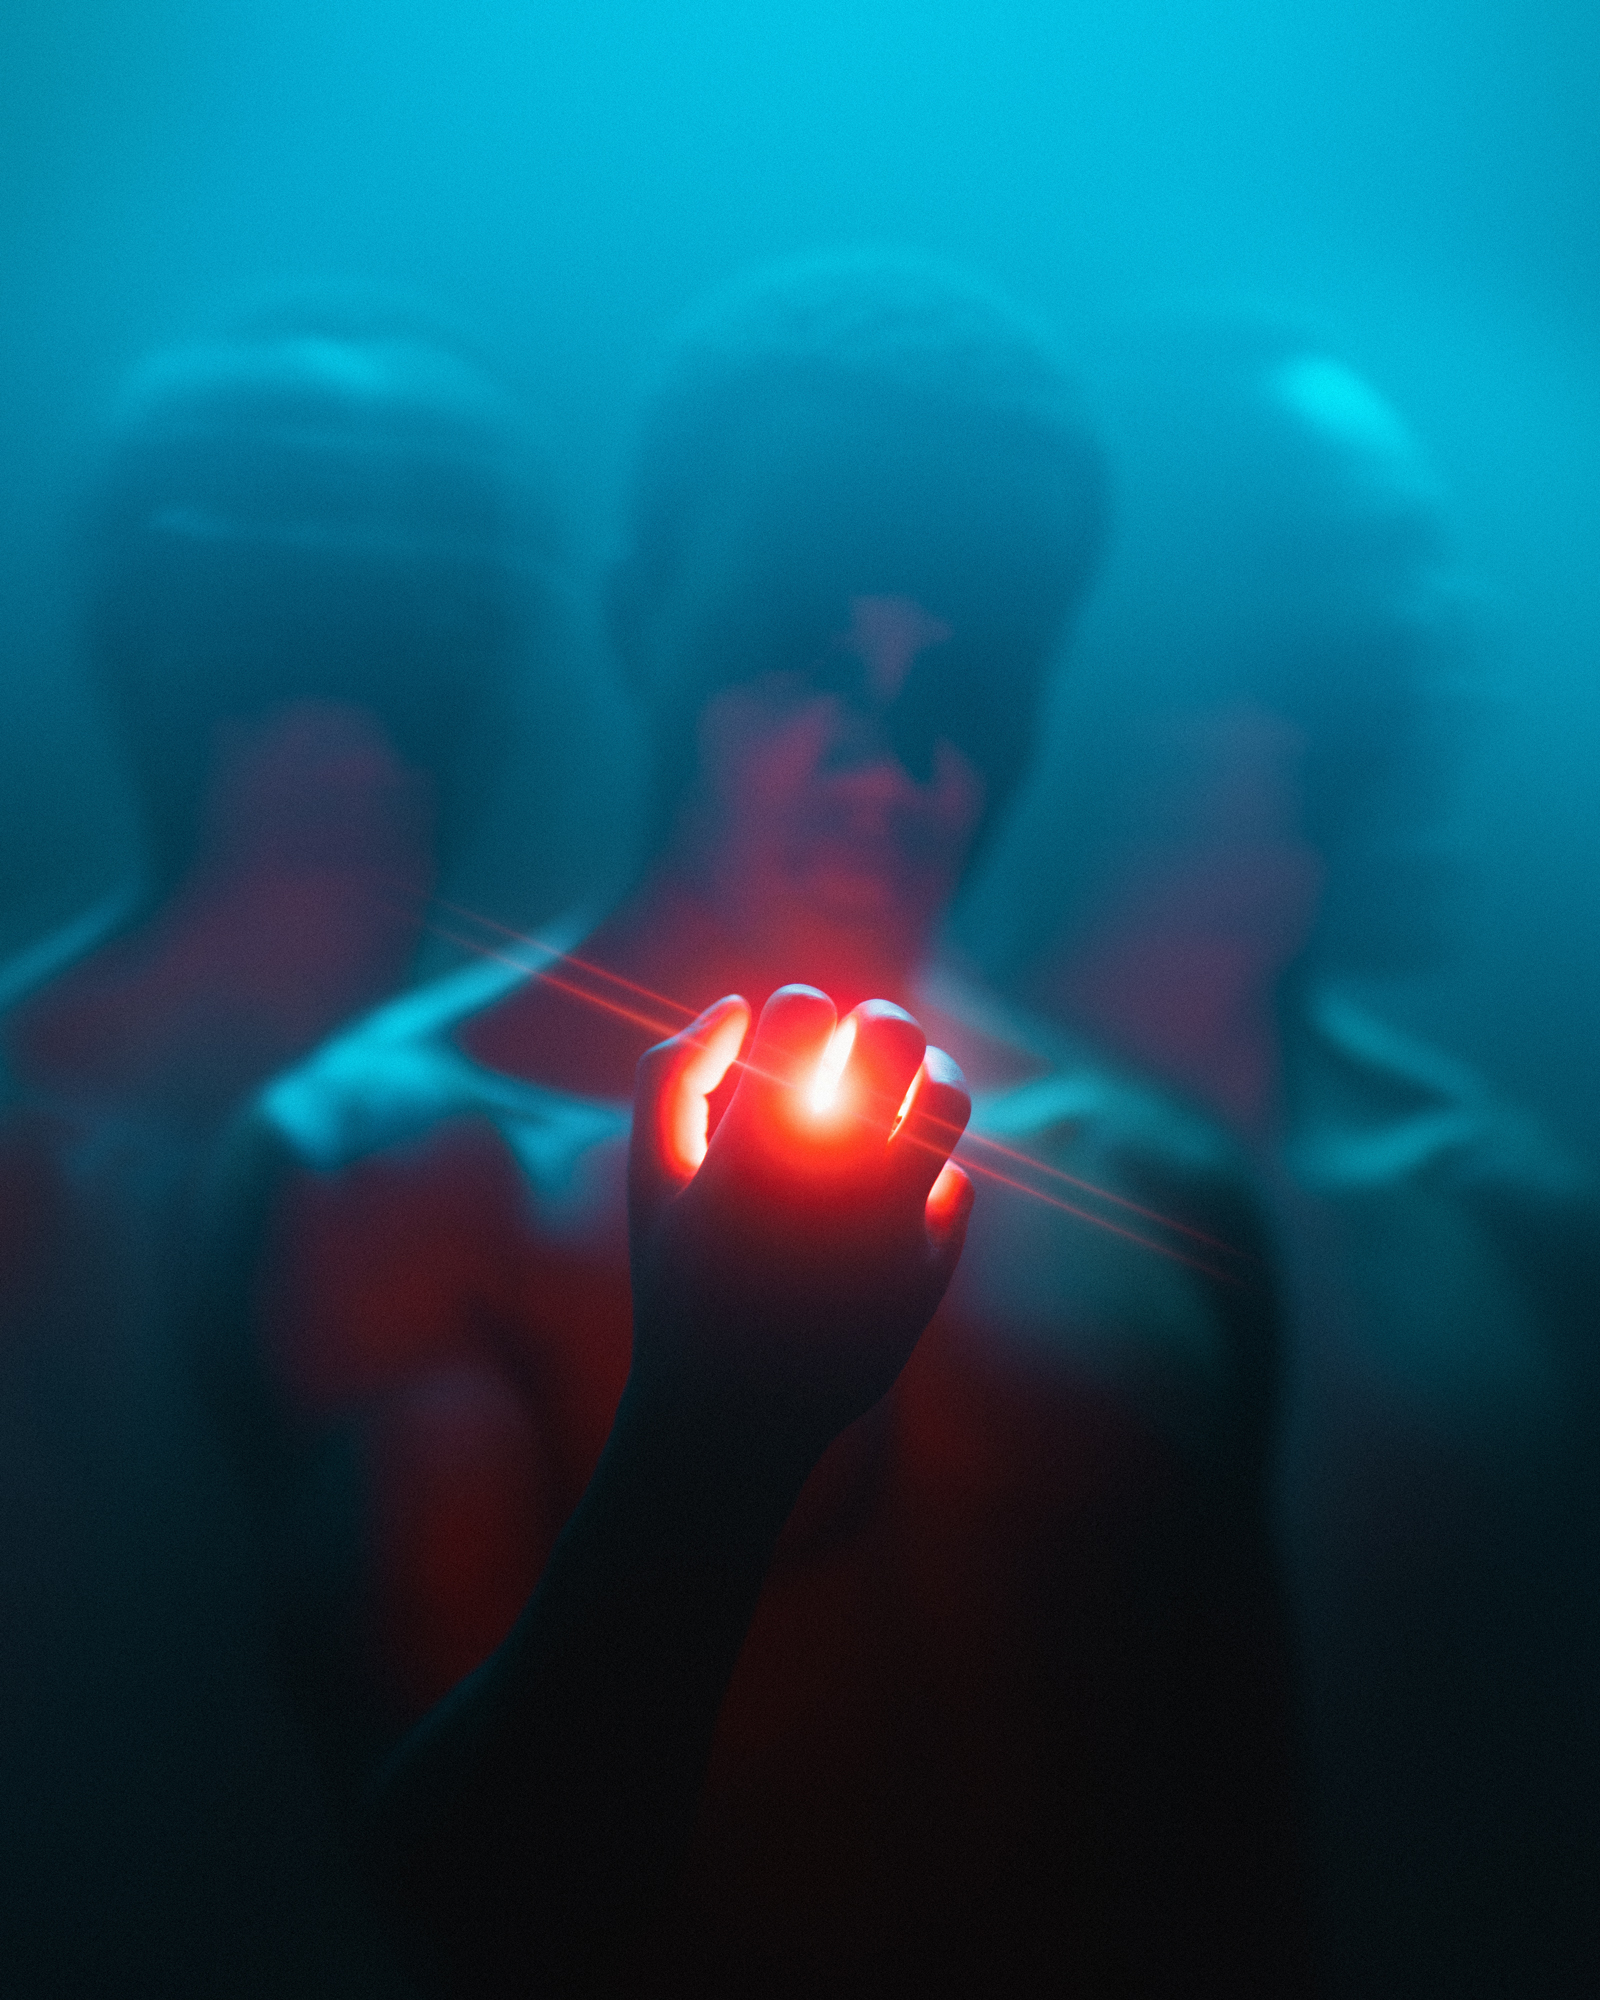
water, automotive lighting, human body, gesture, aqua, nail, thumb, magenta, gas, entertainment, musical instrument, electric blue, lens flare, underwater, fun, darkness, Visual effect lighting, wrist, neon, petal, heat, recreation, personal protective equipment, marine biology, rose family, room, public event, backlighting, flesh, music, performance